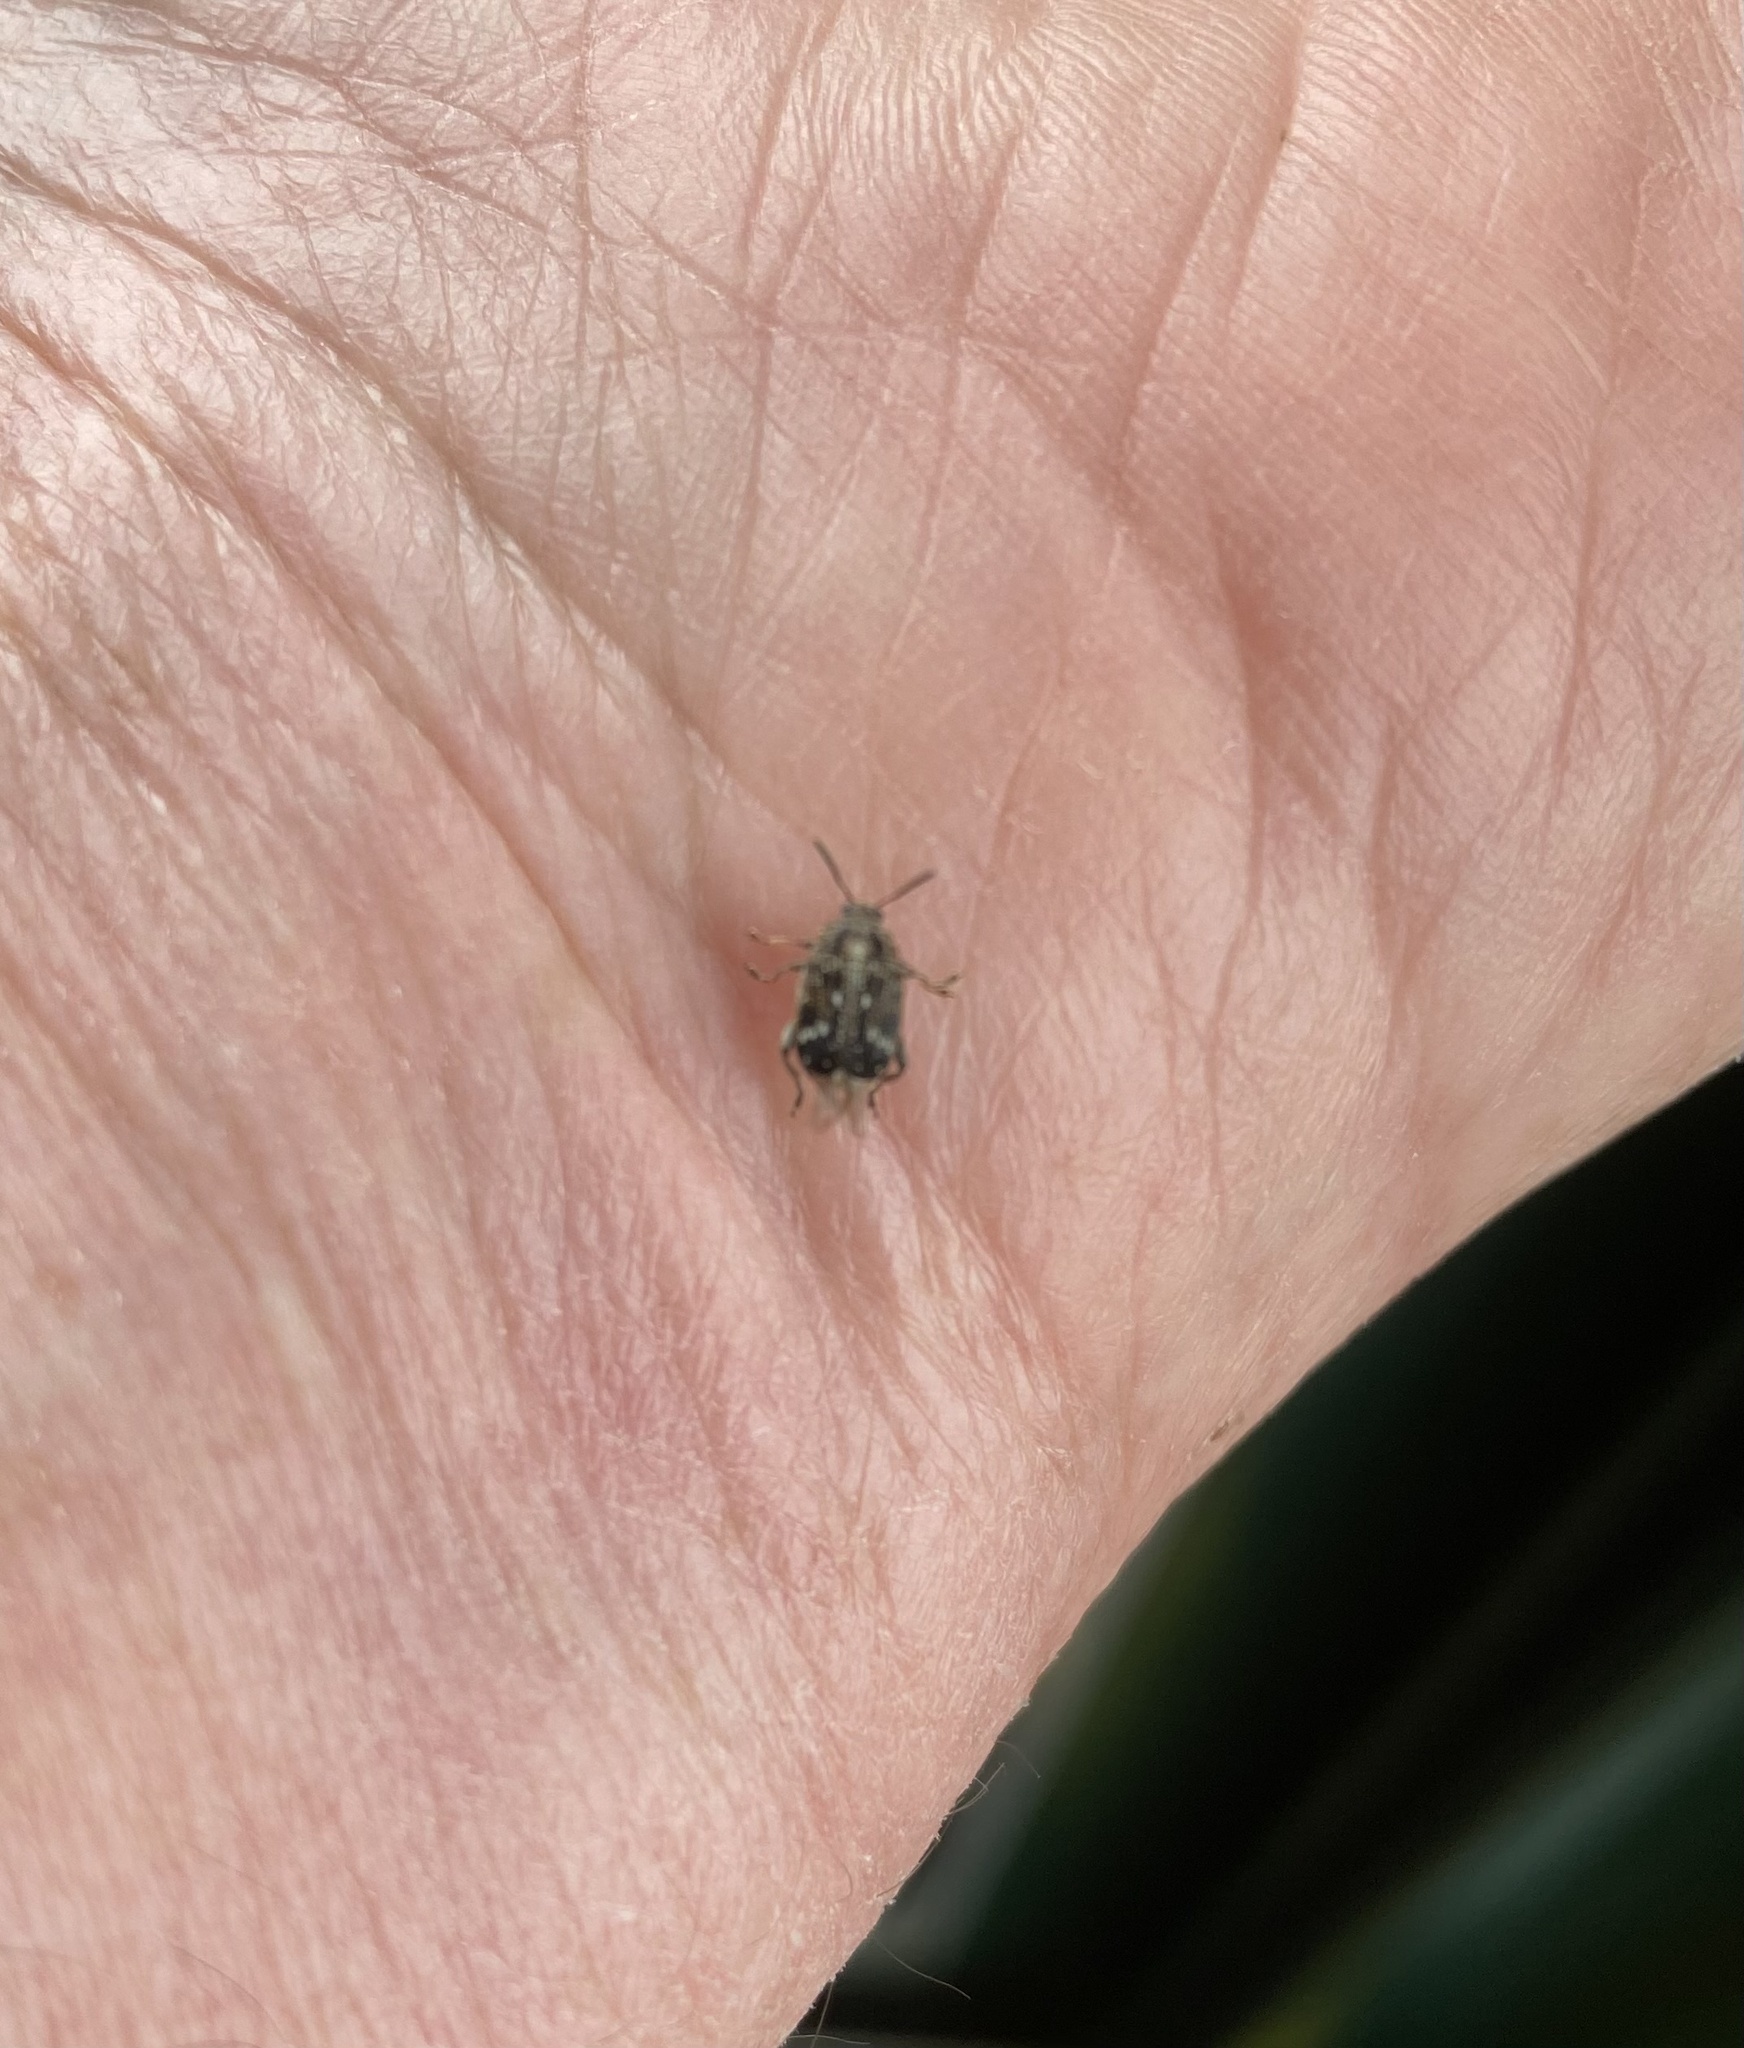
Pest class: pea_weevil